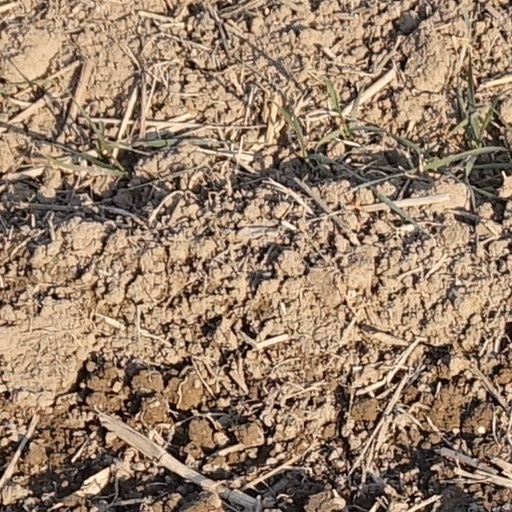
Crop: wheat